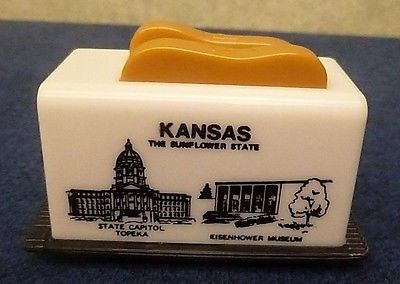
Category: toaster